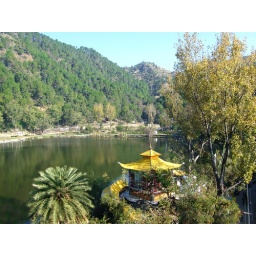
A view over the lake from the guest house we stayed in.